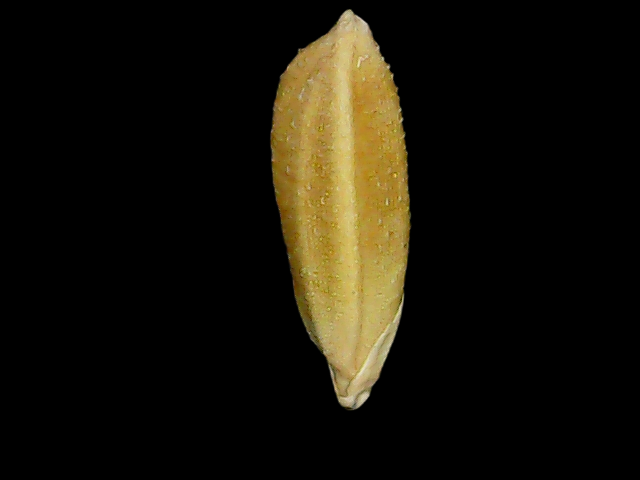
Rice variety: Bd95